Hindenburg Line

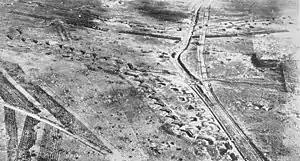

A large counter-attack was mounted on the French front on 22 March, which forced French cavalry and cyclists back over the Crozat Canal with many casualties but began too soon to ambush a large force that included artillery, as had been intended. A Booby-trap exploded in Bapaume town hall on 25 March, killing Australian troops and two French Deputies; French civilians were left behind at Bouvincourt, Vraignes and Tincourt on 26 March and Villers Faucon, Saulcourt and Guyencourt were lost on 27 March, to attacks by British cavalry and armoured cars. Supplies of armour-piercing bullets had been sent forward by the Germans after Roisel was captured the day before, resulting in the armoured cars being peppered with bullet-holes. The armoured cars decoyed the German defenders, while cavalry got round the flanks and captured the villages. Outpost villages close to the (Hindenburg Line) south of Quéant had to be held by the Germans for longer than expected, because of the need to complete the additions to the defences being built to remedy defects in the original position. Heudicourt, Sorel and Fins were lost on 30 March. The northern outpost villages were lost on 2 April and Lempire fell on 5 April.